Multipath I/O

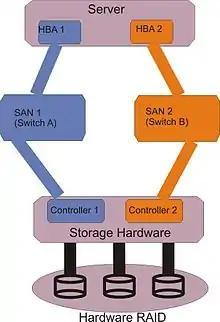
Multipath access to a RAID using Linux DM Multipath ("Legend:" "HBA" = Host bus adapter, "SAN" = Storage area network)

In computer storage, multipath I/O (MPIO) is a fault-tolerance and performance-enhancement technique that defines more than one physical path between the central processing unit (CPU) in a computer system and its mass-storage devices through the buses, controllers, switches, and bridge devices connecting them.